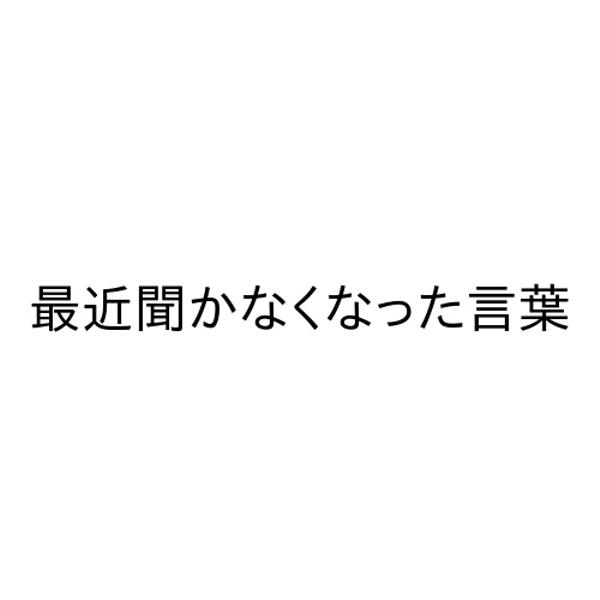
回答: ラッスンゴレライ!